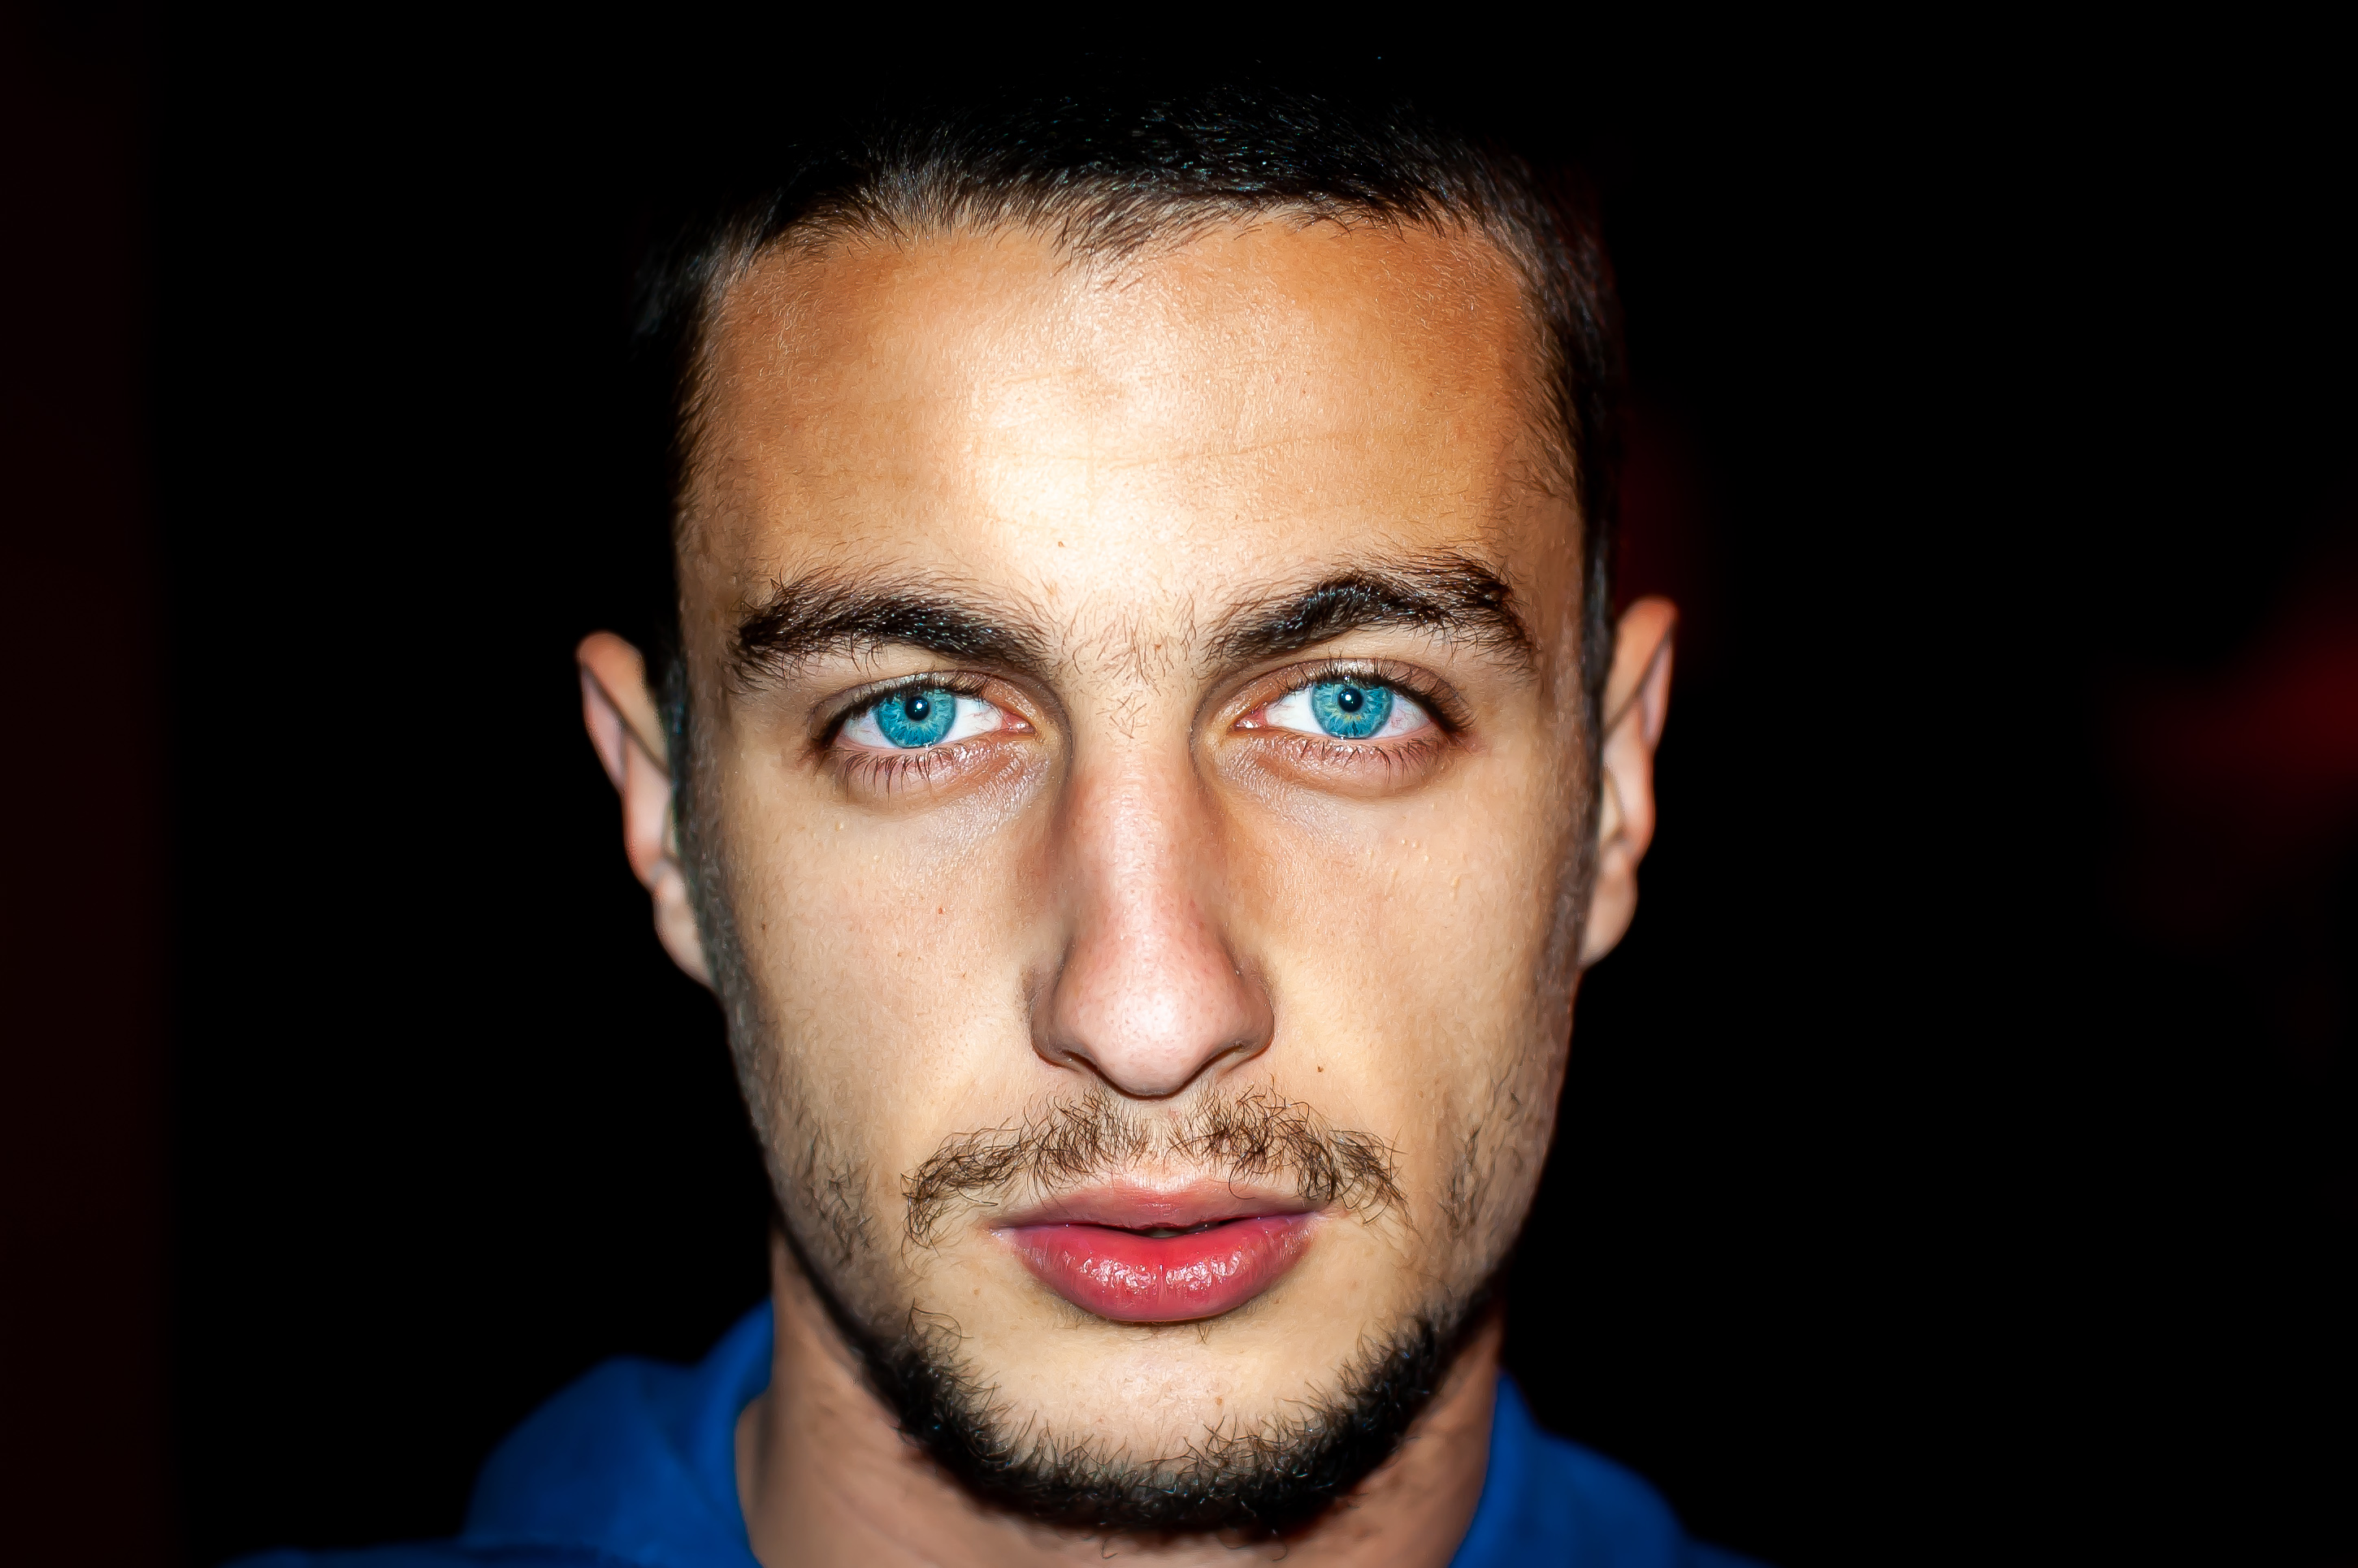
man, face, eyebrow, person, facial hair, nose, cheek, chin, forehead, head, eye, moustache, close up, human, portrait, beard, organ, smile, lip, jaw, portrait photography